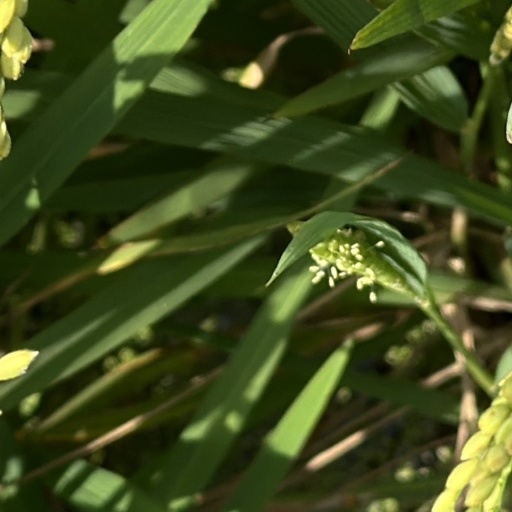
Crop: rice